Eduardo Suplicy

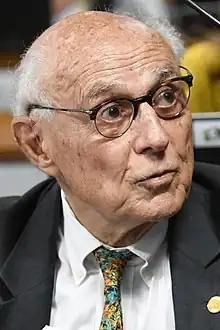
Suplicy in 2023

Eduardo Matarazzo Suplicy (born 21 June 1941) is a Brazilian left-wing politician, economist and professor. He is one of the founders and main political figures on the Workers Party of Brazil (PT). In the municipal elections of São Paulo in 2016 was consecrated as the most voted city councilor in the history of Brazil.